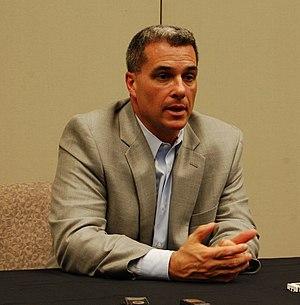
Dayton Moore est l'actuel directeur-gérant des Royals de Kansas City de la Ligue majeure de baseball.